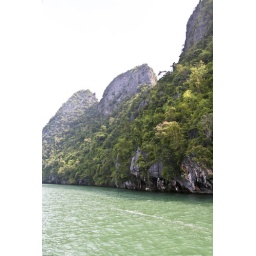
As limestone is such a soft rock the cliff is easily erroded by the ocean over the years.